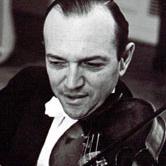
Age: 43